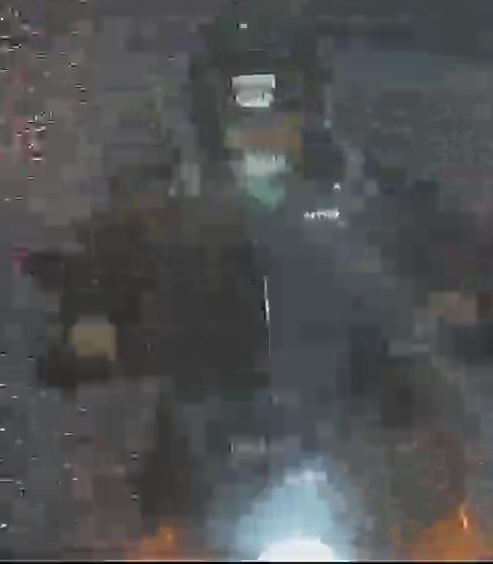
person-with-helmet: 2
person-without-helmet: 0